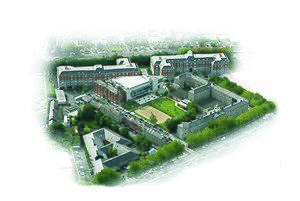
Griffith College est l’un des plus grands et des plus anciens collèges établis au troisième cycle en Irlande. C'est un collège privé.